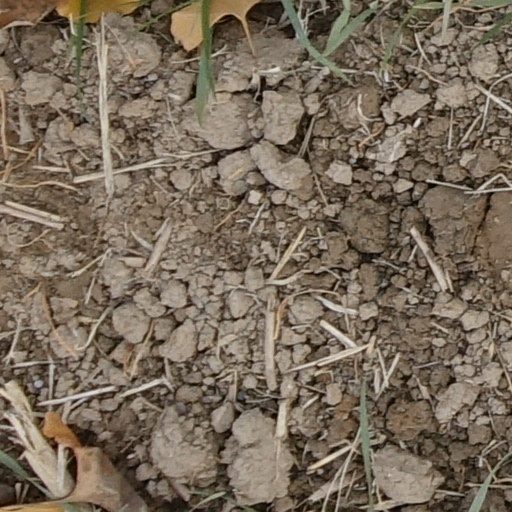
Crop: wheat